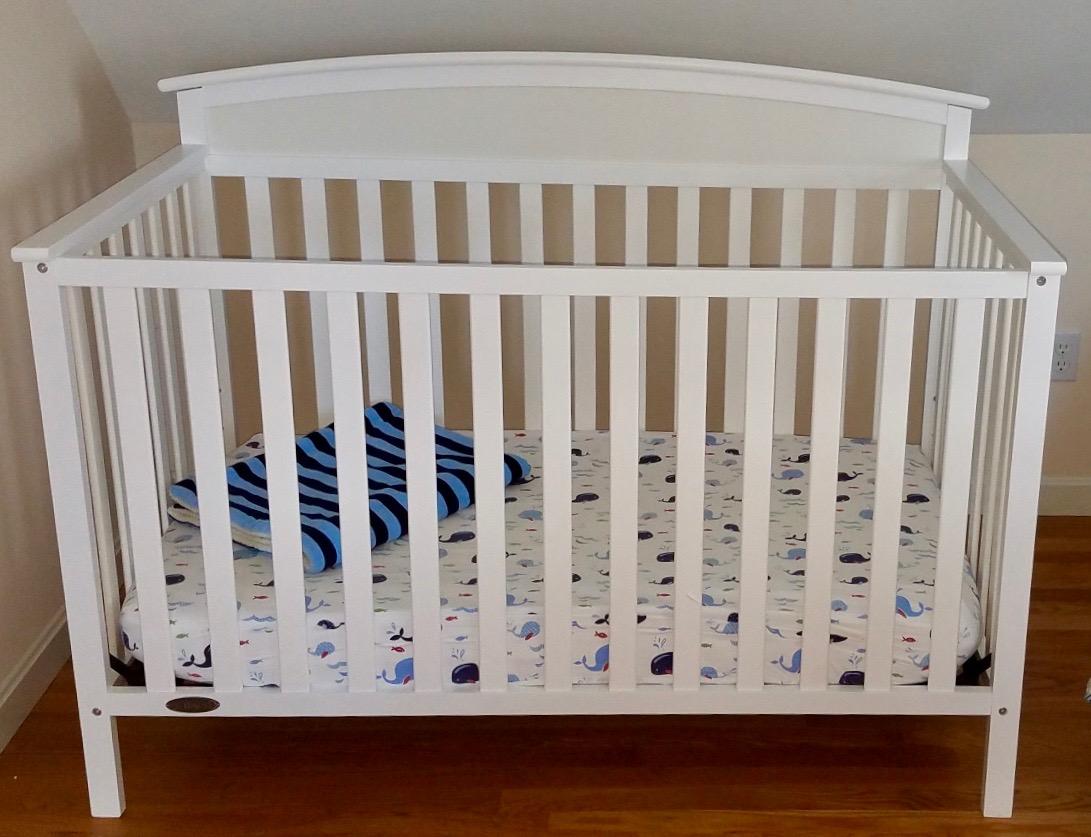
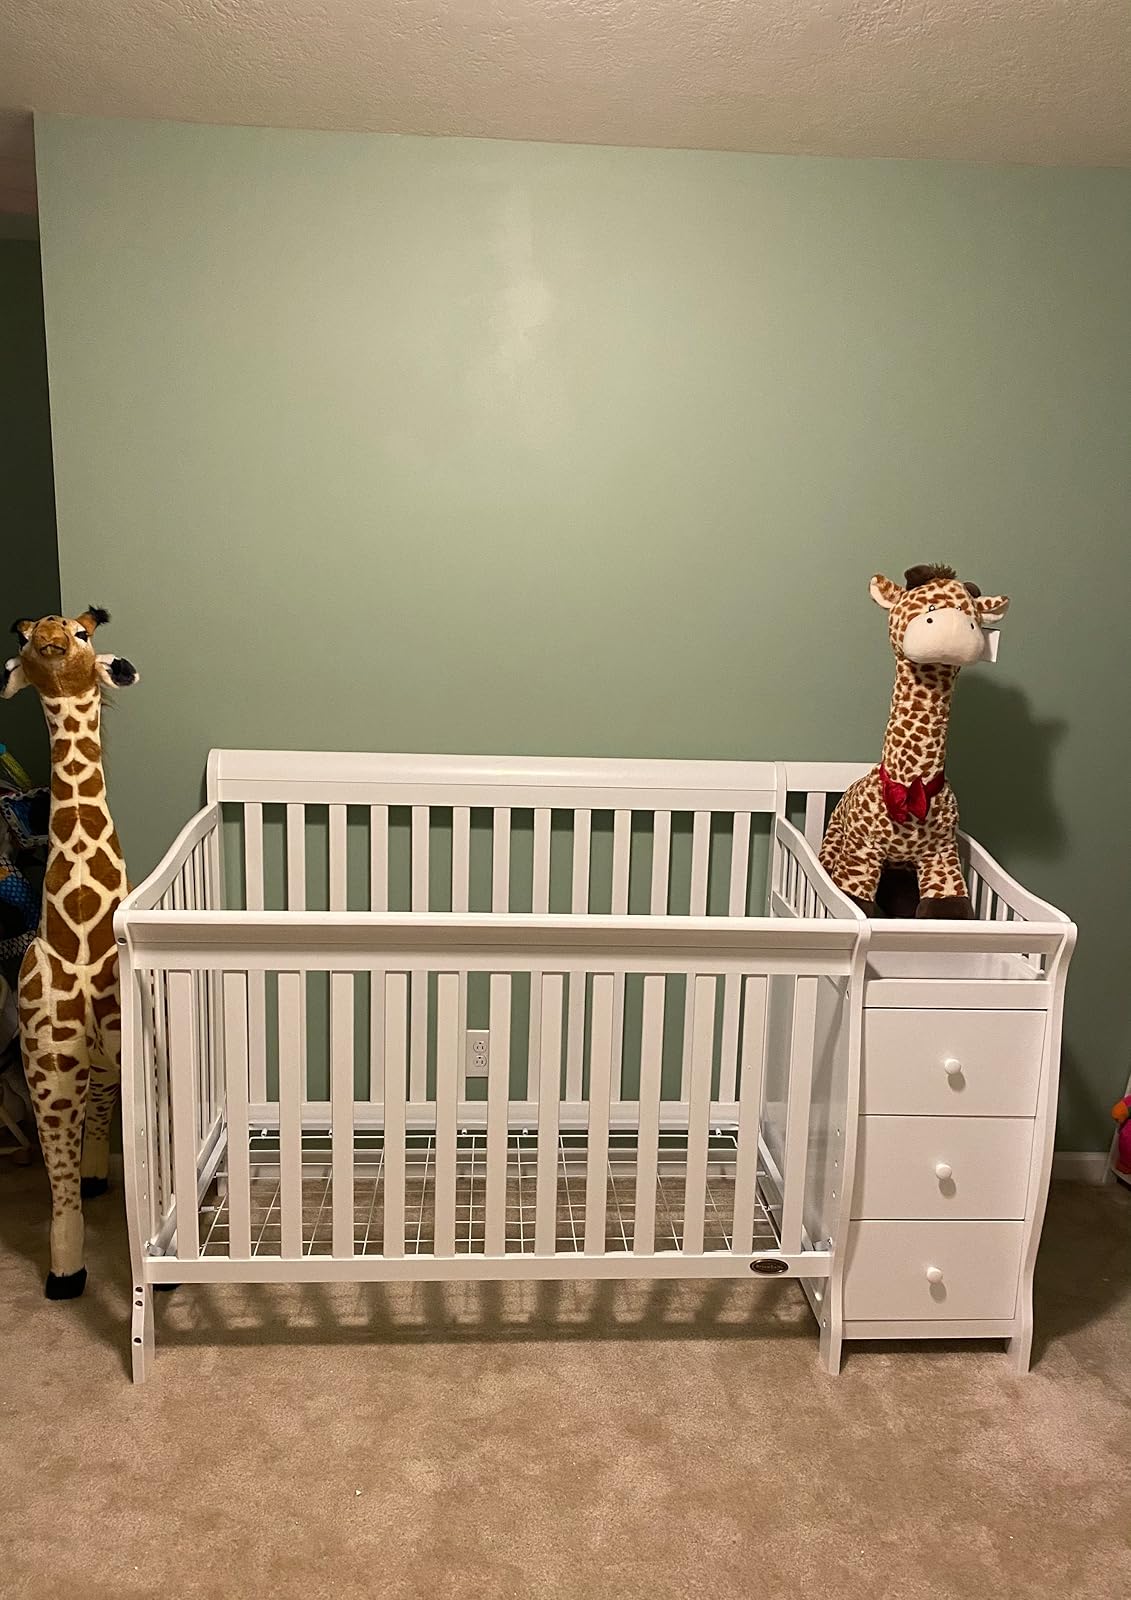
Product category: products_crib
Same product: no